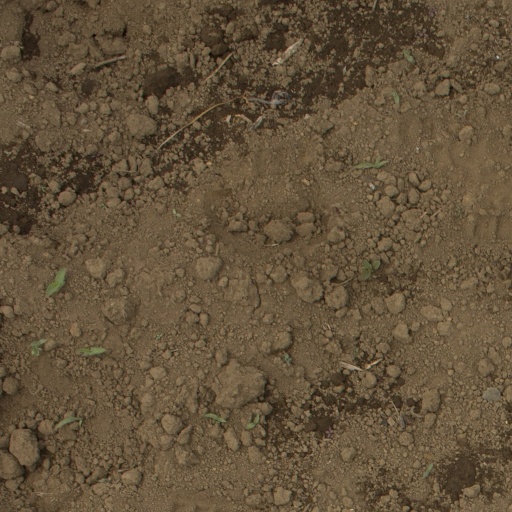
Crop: Jerusalem artichoke